History of chemistry

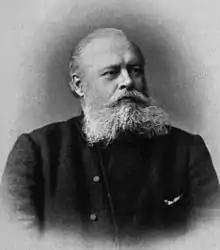
Markovnikov did extensive research on substitution and stereochemistry.

After Dalton published his atomic theory in 1808, certain of his central ideas were soon adopted by most chemists. However, uncertainty persisted for half a century about how atomic theory was to be configured and applied to concrete situations; chemists in different countries developed several different incompatible atomistic systems. A paper that suggested a way out of this difficult situation was published as early as 1811 by the Italian physicist Amedeo Avogadro (1776–1856), who hypothesized that equal volumes of gases at the same temperature and pressure contain equal numbers of molecules, from which it followed that relative molecular weights of any two gases are the same as the ratio of the densities of the two gases under the same conditions of temperature and pressure. Avogadro also reasoned that simple gases were not formed of solitary atoms but were instead compound molecules of two or more atoms. Thus Avogadro was able to overcome the difficulty that Dalton and others had encountered when Gay-Lussac reported that above 100 °C the volume of water vapor was twice the volume of the oxygen used to form it. According to Avogadro, the molecule of oxygen had split into two atoms in the course of forming water vapor.